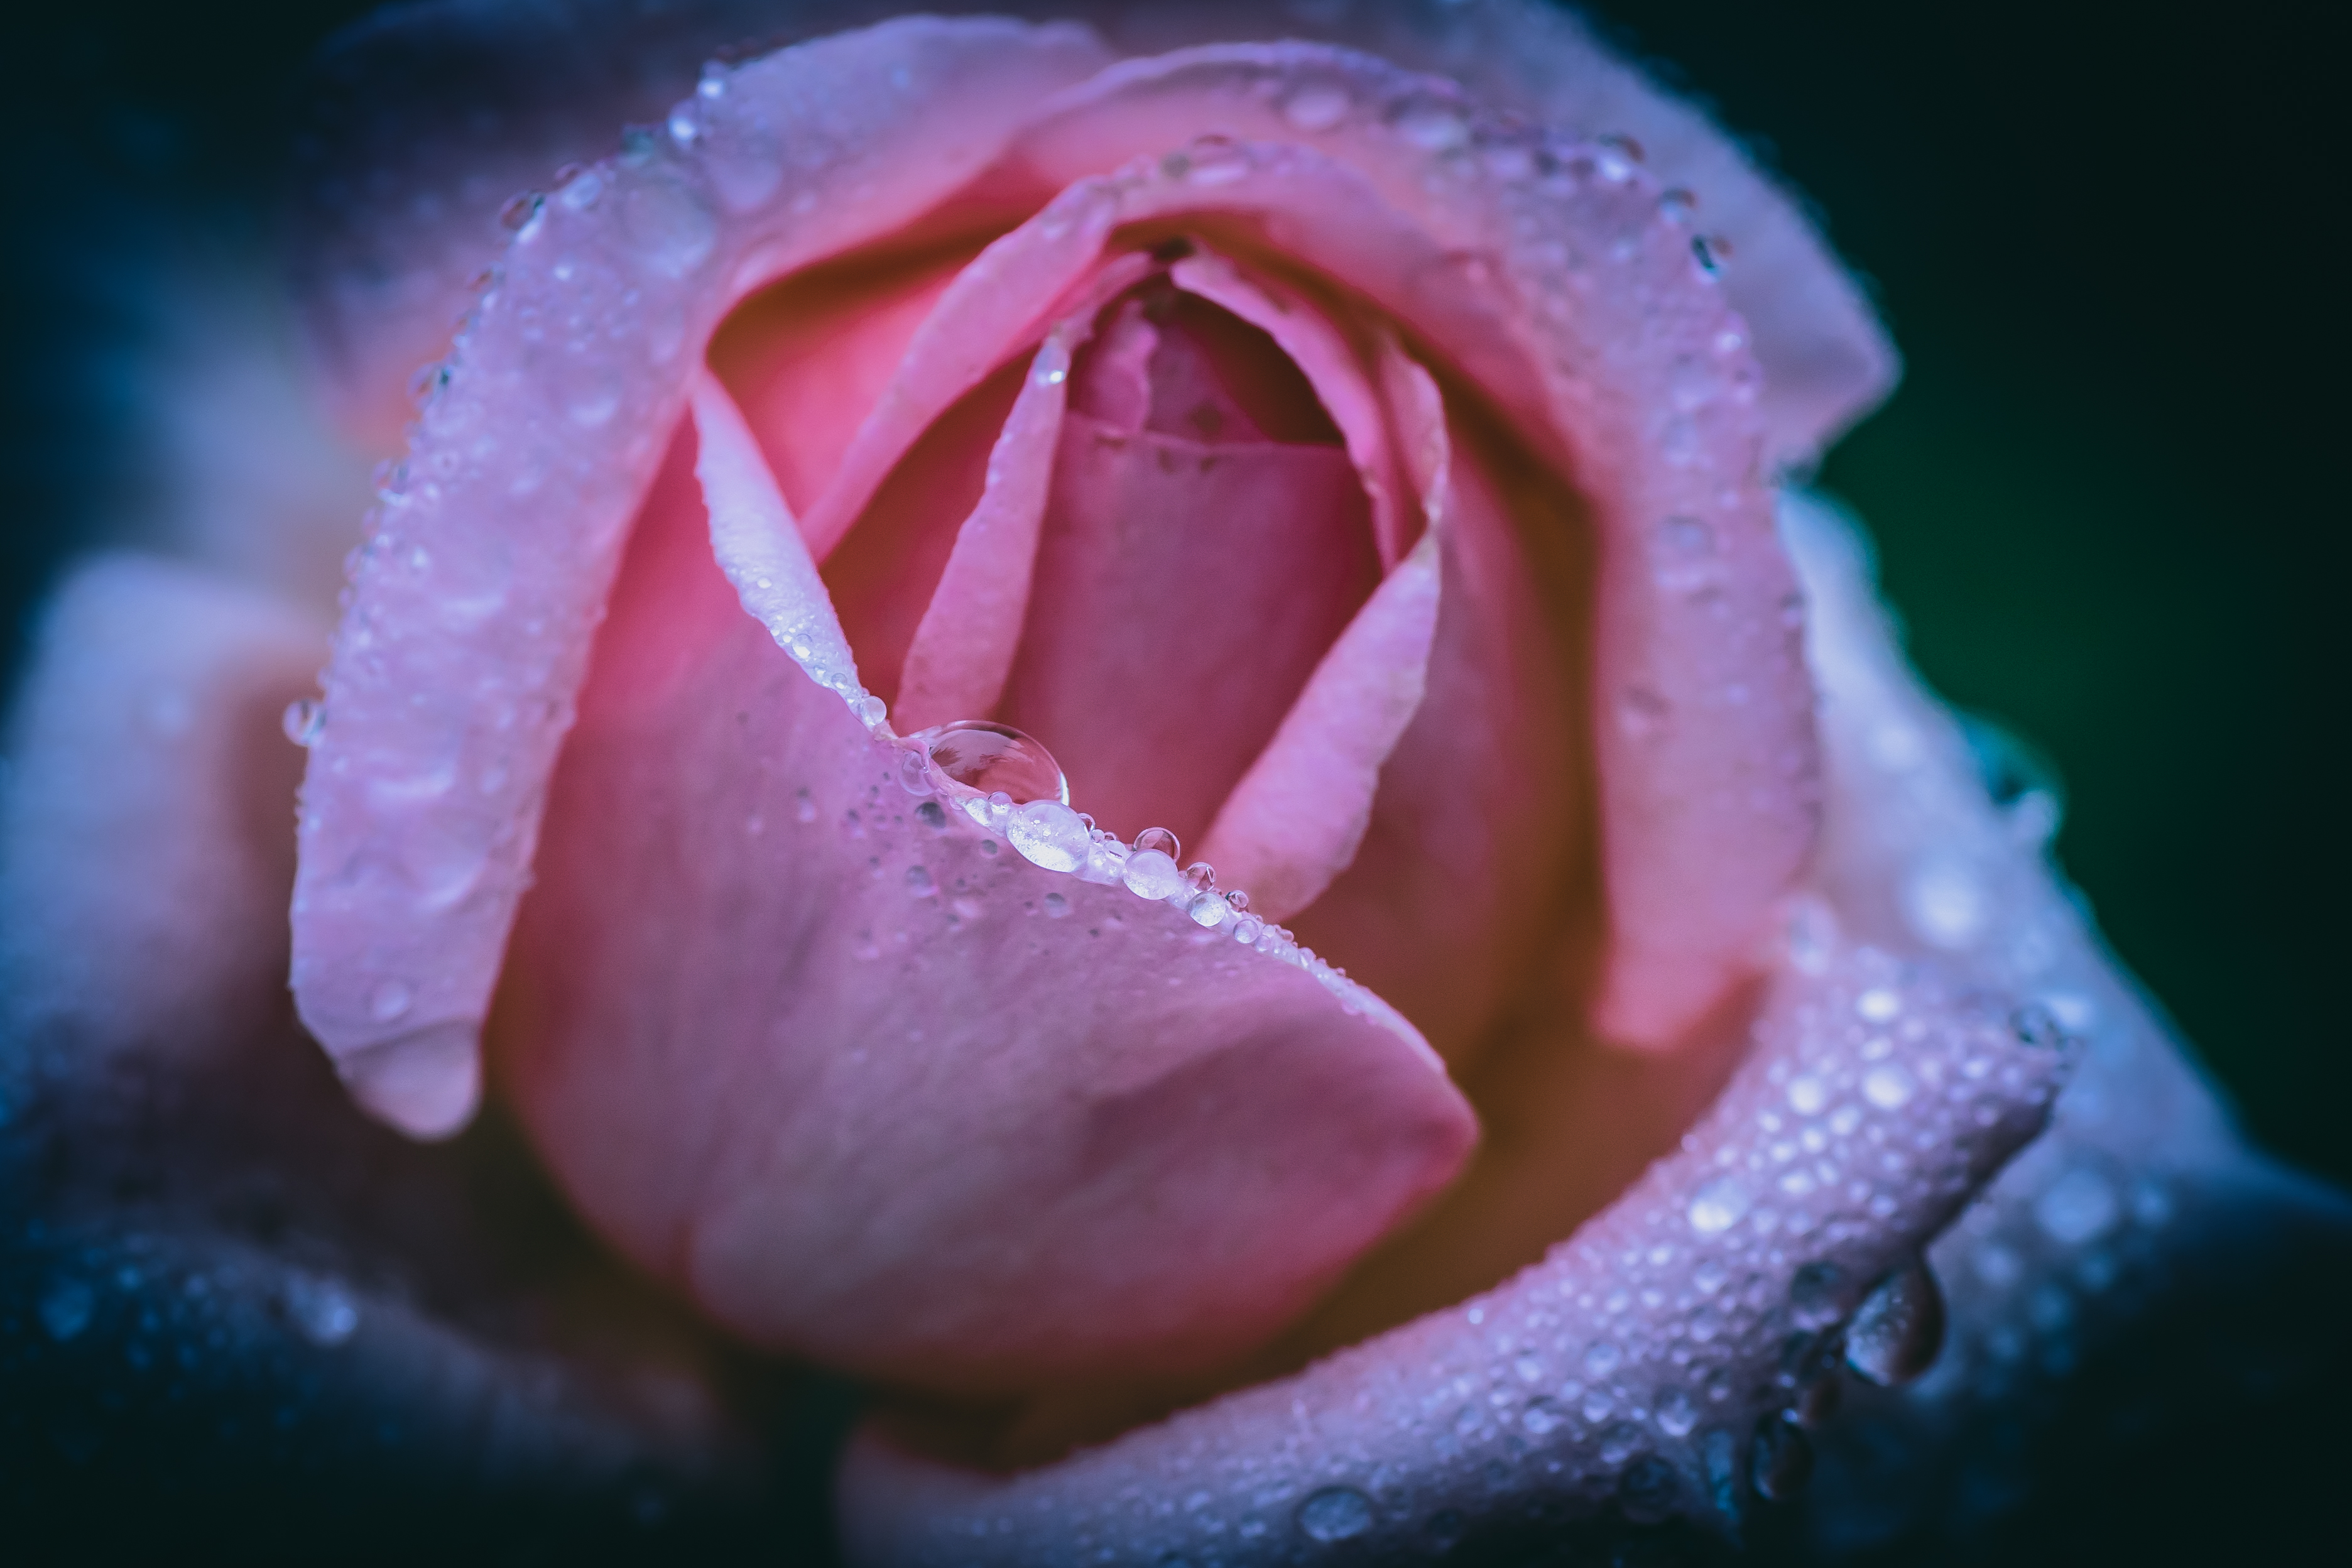
dew, plant, photography, flower, petal, rose, pink, close up, yokohama, aftertherain, pinkrose, ilce7m2, 272e, flowercloseup, tamron90mmf28, fujigaoka, macro photography, flowering plant, garden roses, rose family, plant stem, land plant, rose order